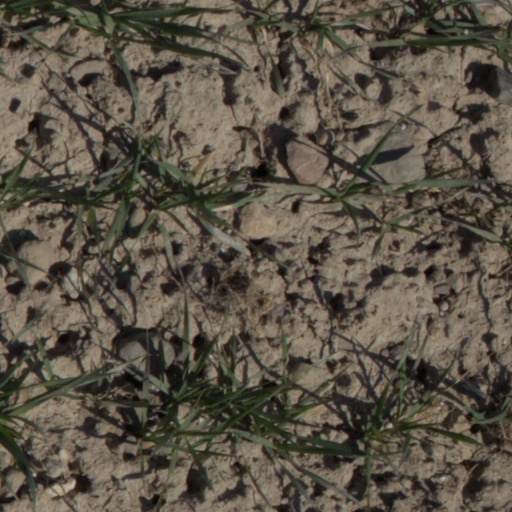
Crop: wheat